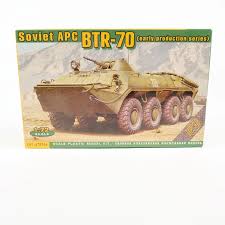
Label: BTR